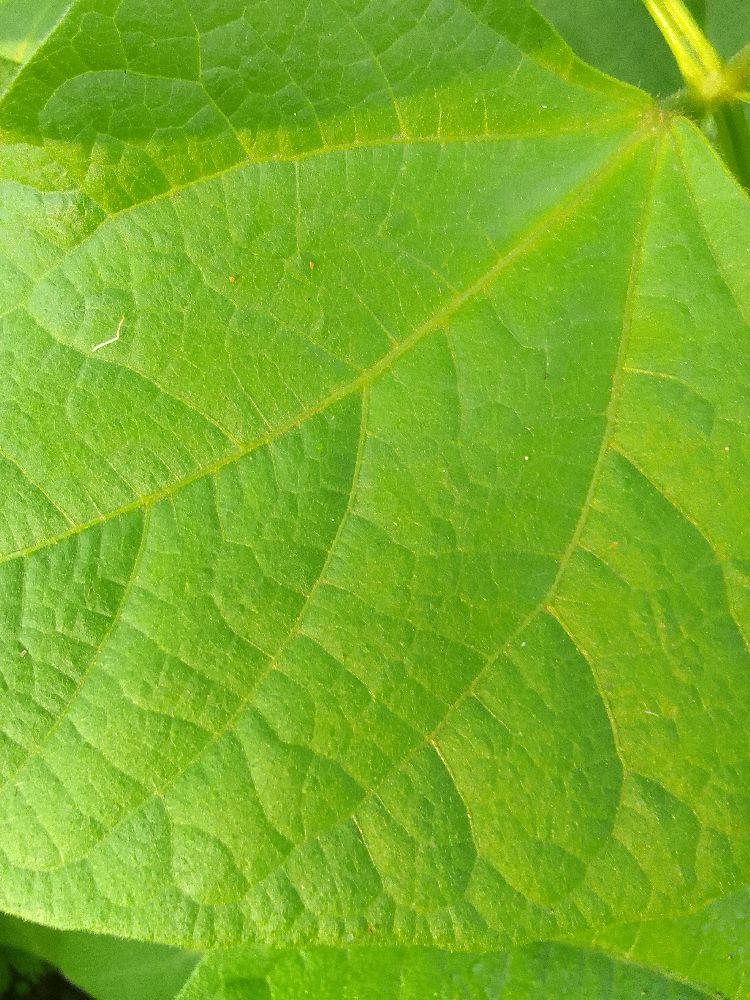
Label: healthy